Farley, Wiltshire

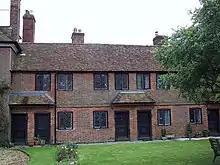
Farley Hospital, the almshouse built by Sir Stephen Fox

A block of 12 dwellings for poor elderly persons, with accommodation for a warden and containing a schoolroom, was built for Sir Stephen Fox in 1681 by Alexander Fort. (Sir Stephen also founded the Royal Hospital Chelsea, London, which was designed and built by Christopher Wren; Fort was Wren's master mason.) The building, also known as Fox's Hospital, is Grade I listed. It continues to operate as a charity.